Keith Johnson (baseball)

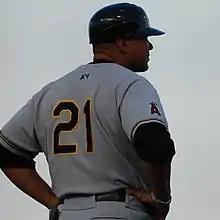
Johnson with the Salt Lake Bees in 2012

Keith Johnson (born April 17, 1971) is an American former professional baseball infielder and current coach. Johnson played one season in Major League Baseball (MLB), with the Anaheim Angels. Since his playing career, he has continued to work in baseball as a coach and manager. He is currently the manager of the Salt Lake Bees.